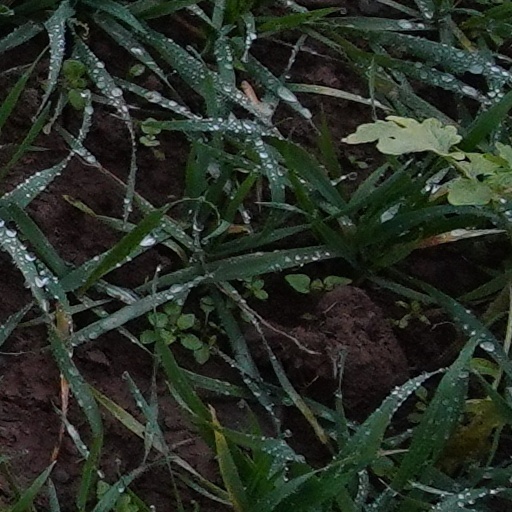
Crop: wheat